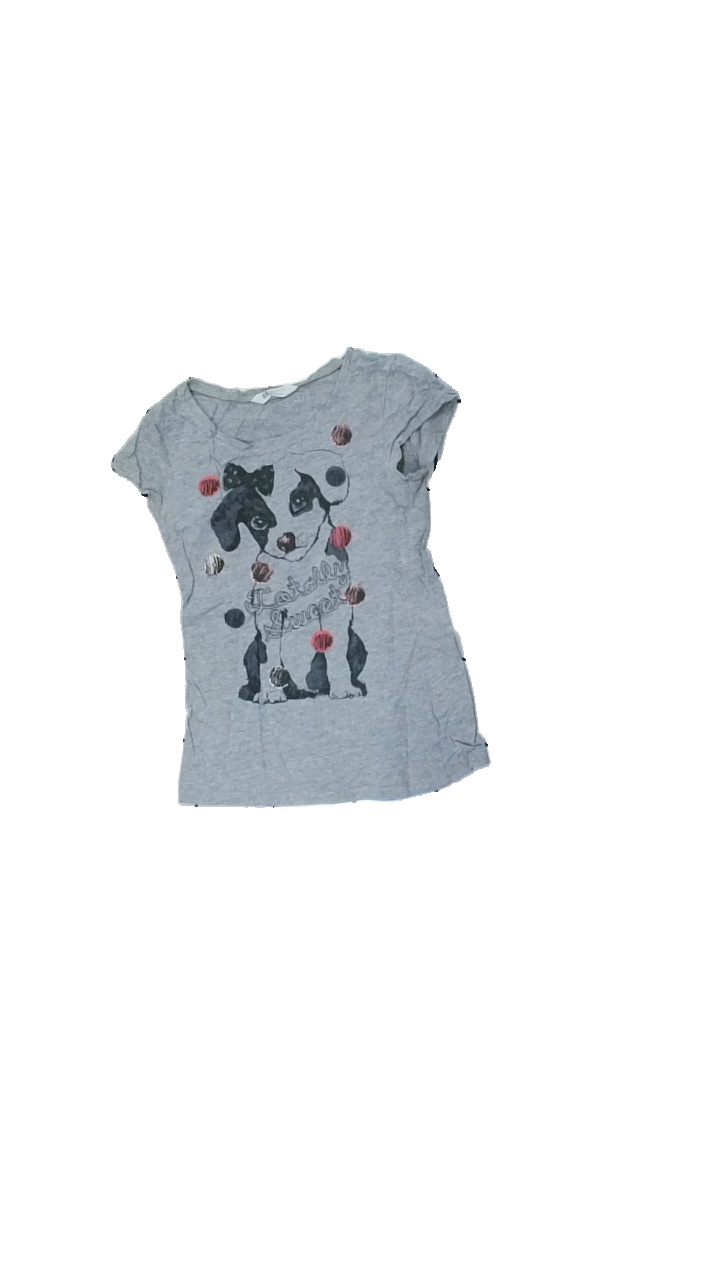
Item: T-shirt (Children)
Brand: H&m
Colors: Grey
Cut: Regular, C-collar
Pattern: Other
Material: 100%cotton
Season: Summer
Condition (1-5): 3
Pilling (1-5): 3
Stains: Minor
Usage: Export
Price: <50